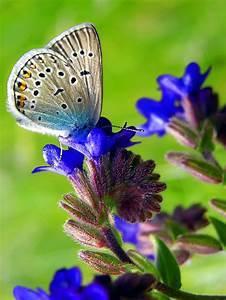
butterfly